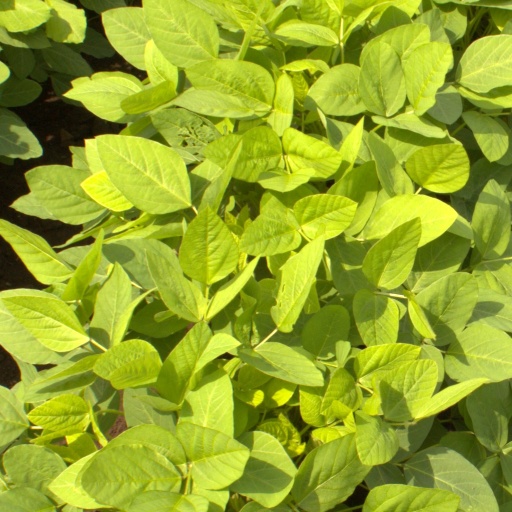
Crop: soybean